2015 Singapore League Cup

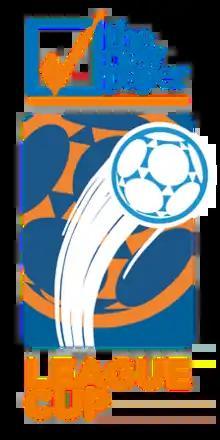

The 2015 Singapore League Cup (known as the TNP League Cup for sponsorship reasons) was the ninth season of Singapore's premier club football tournament organised by the Football Association of Singapore. DPMM FC were the defending champions, having won their third trophy the previous year. Albirex Niigata (S) were the eventual winners after defeating 2013 champions Balestier Khalsa 2–1 in the finals.